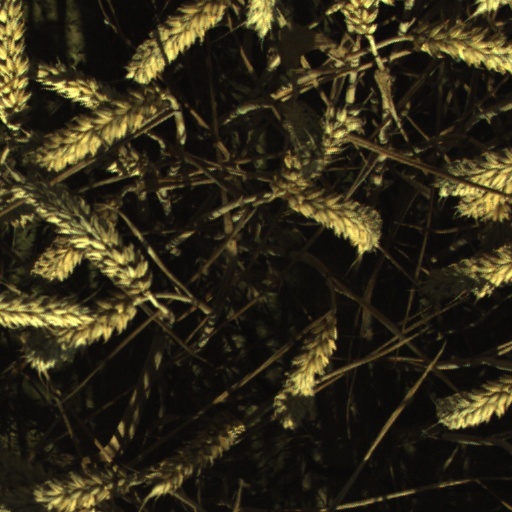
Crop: wheat